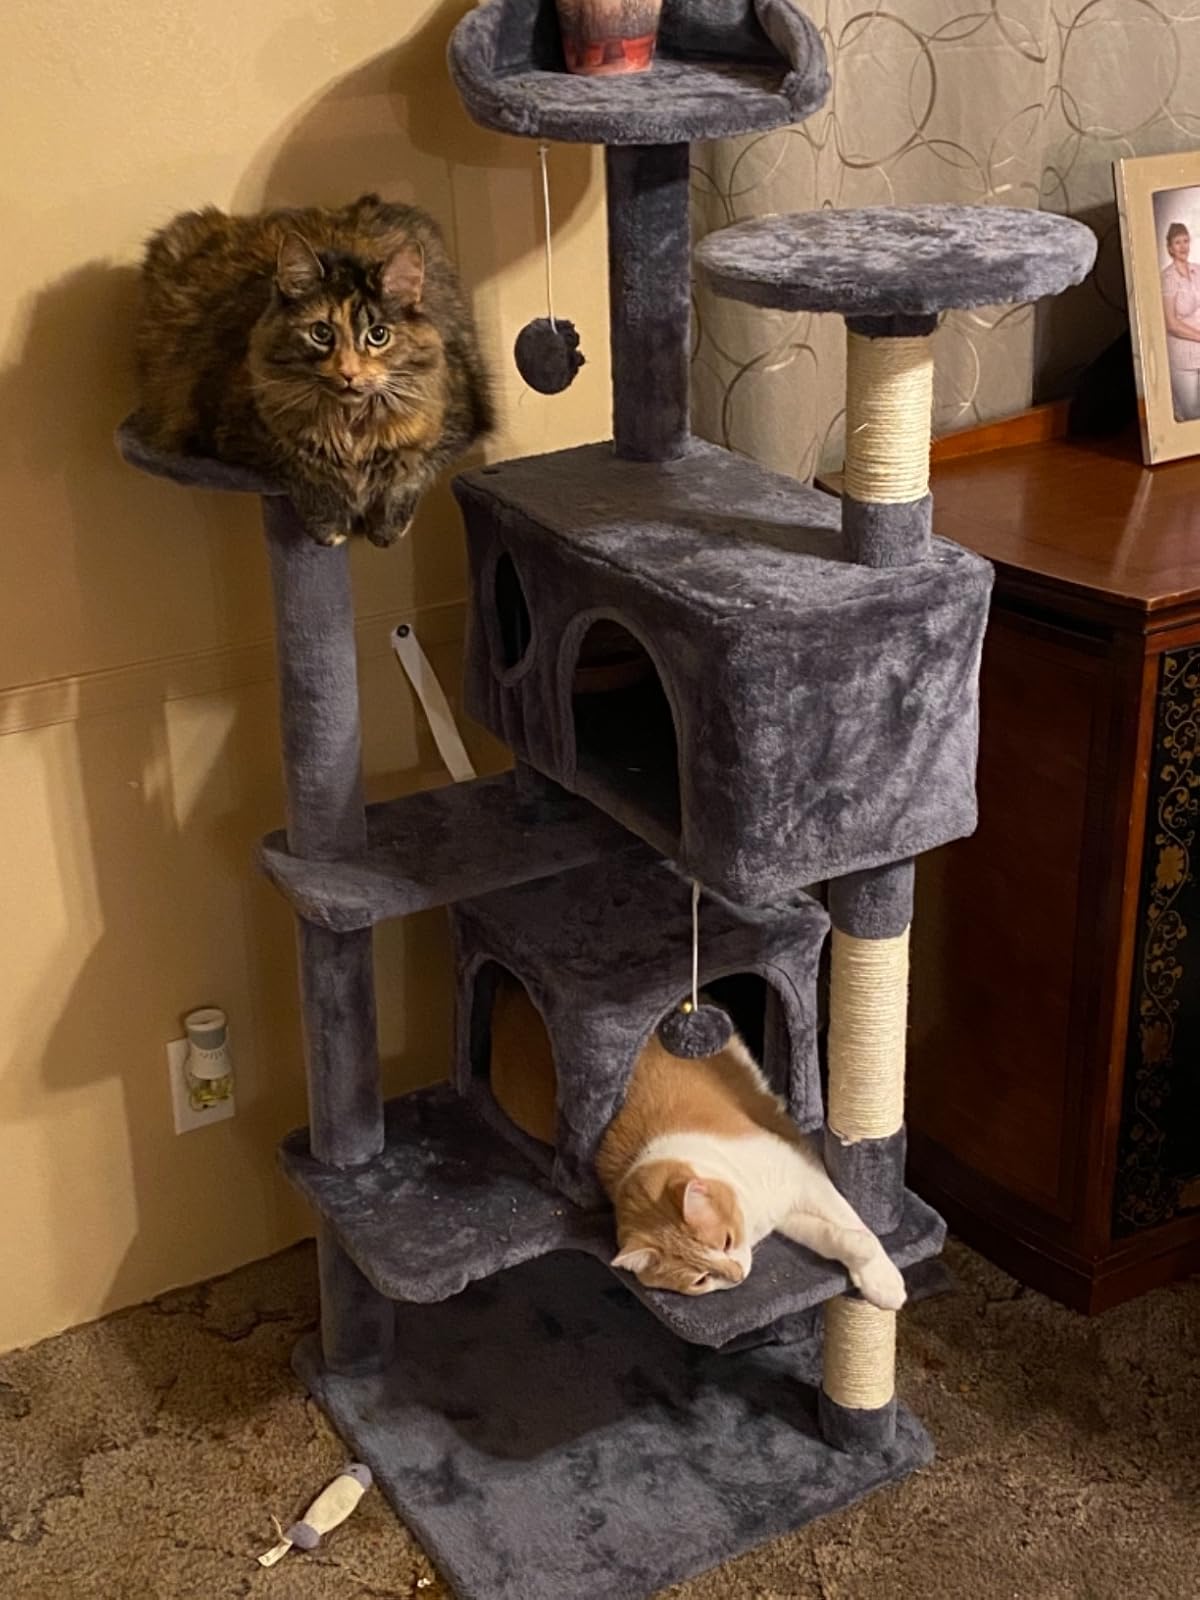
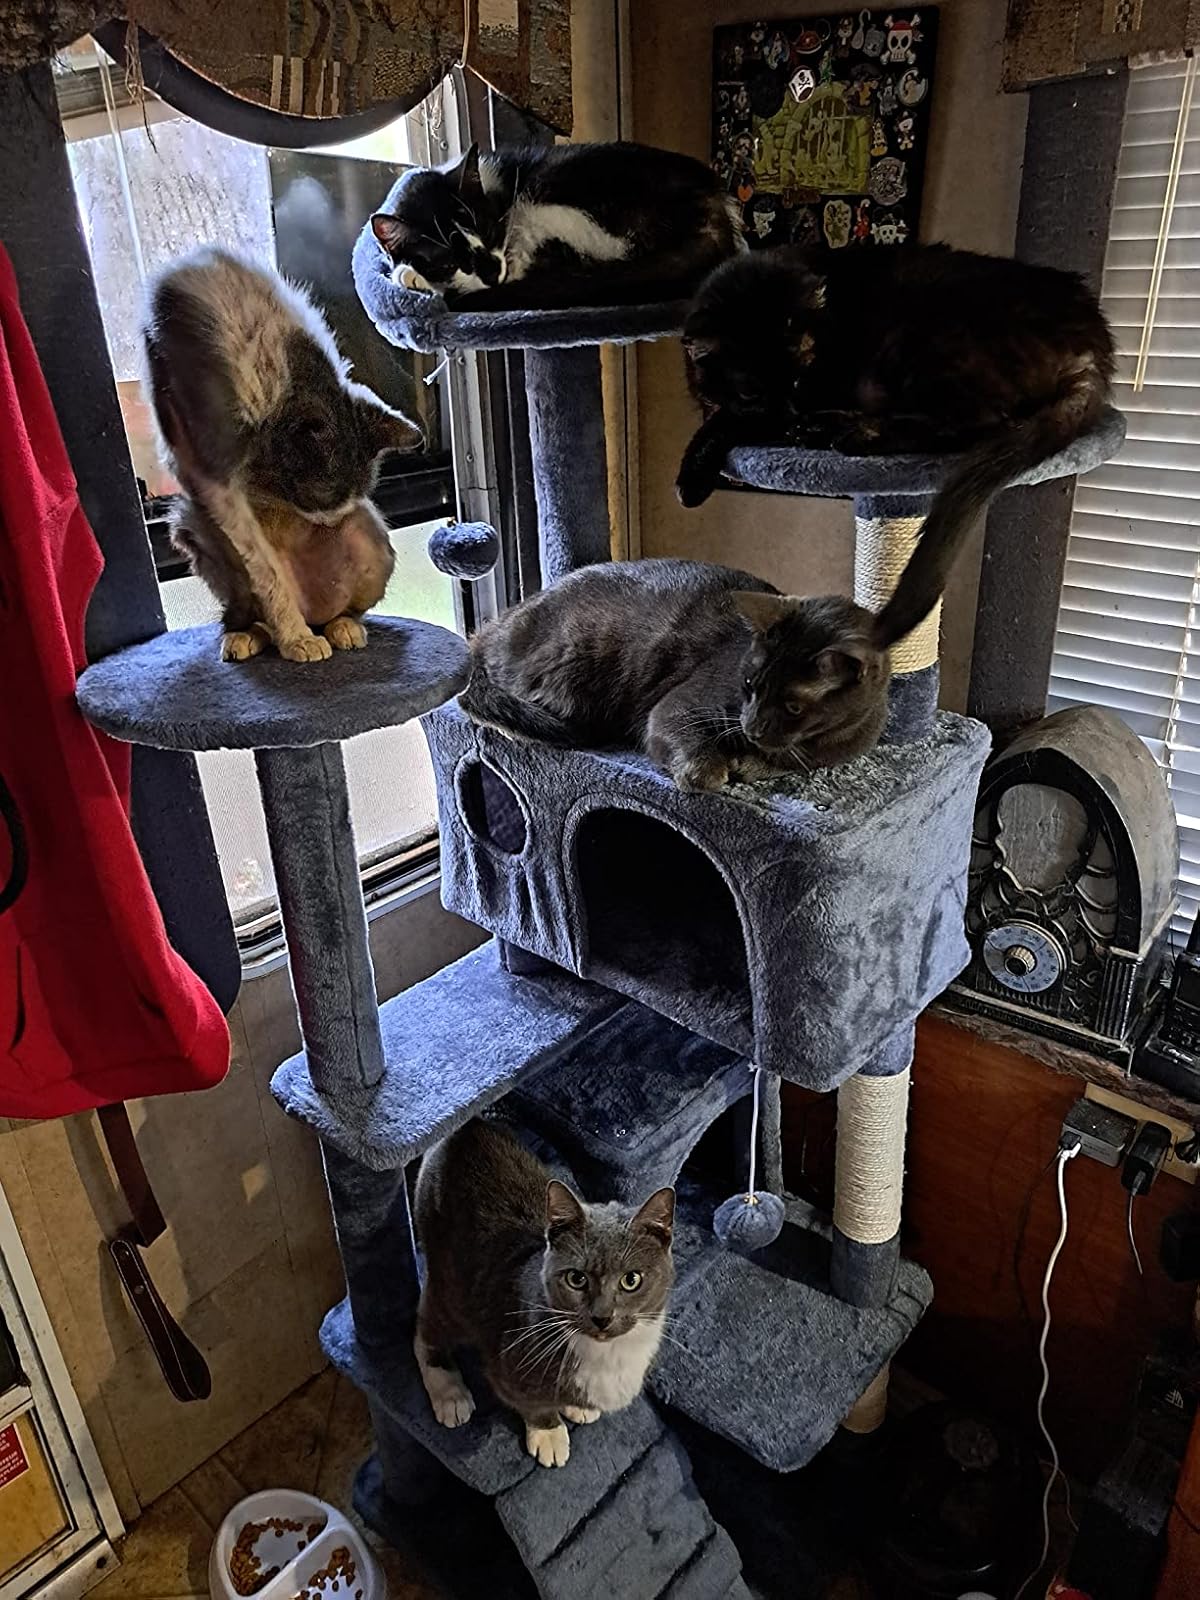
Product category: items_cat tree
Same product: yes